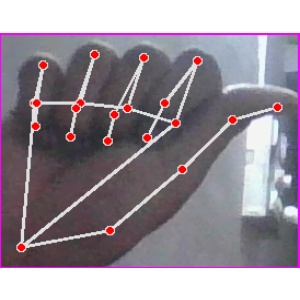
अक्षर: छ